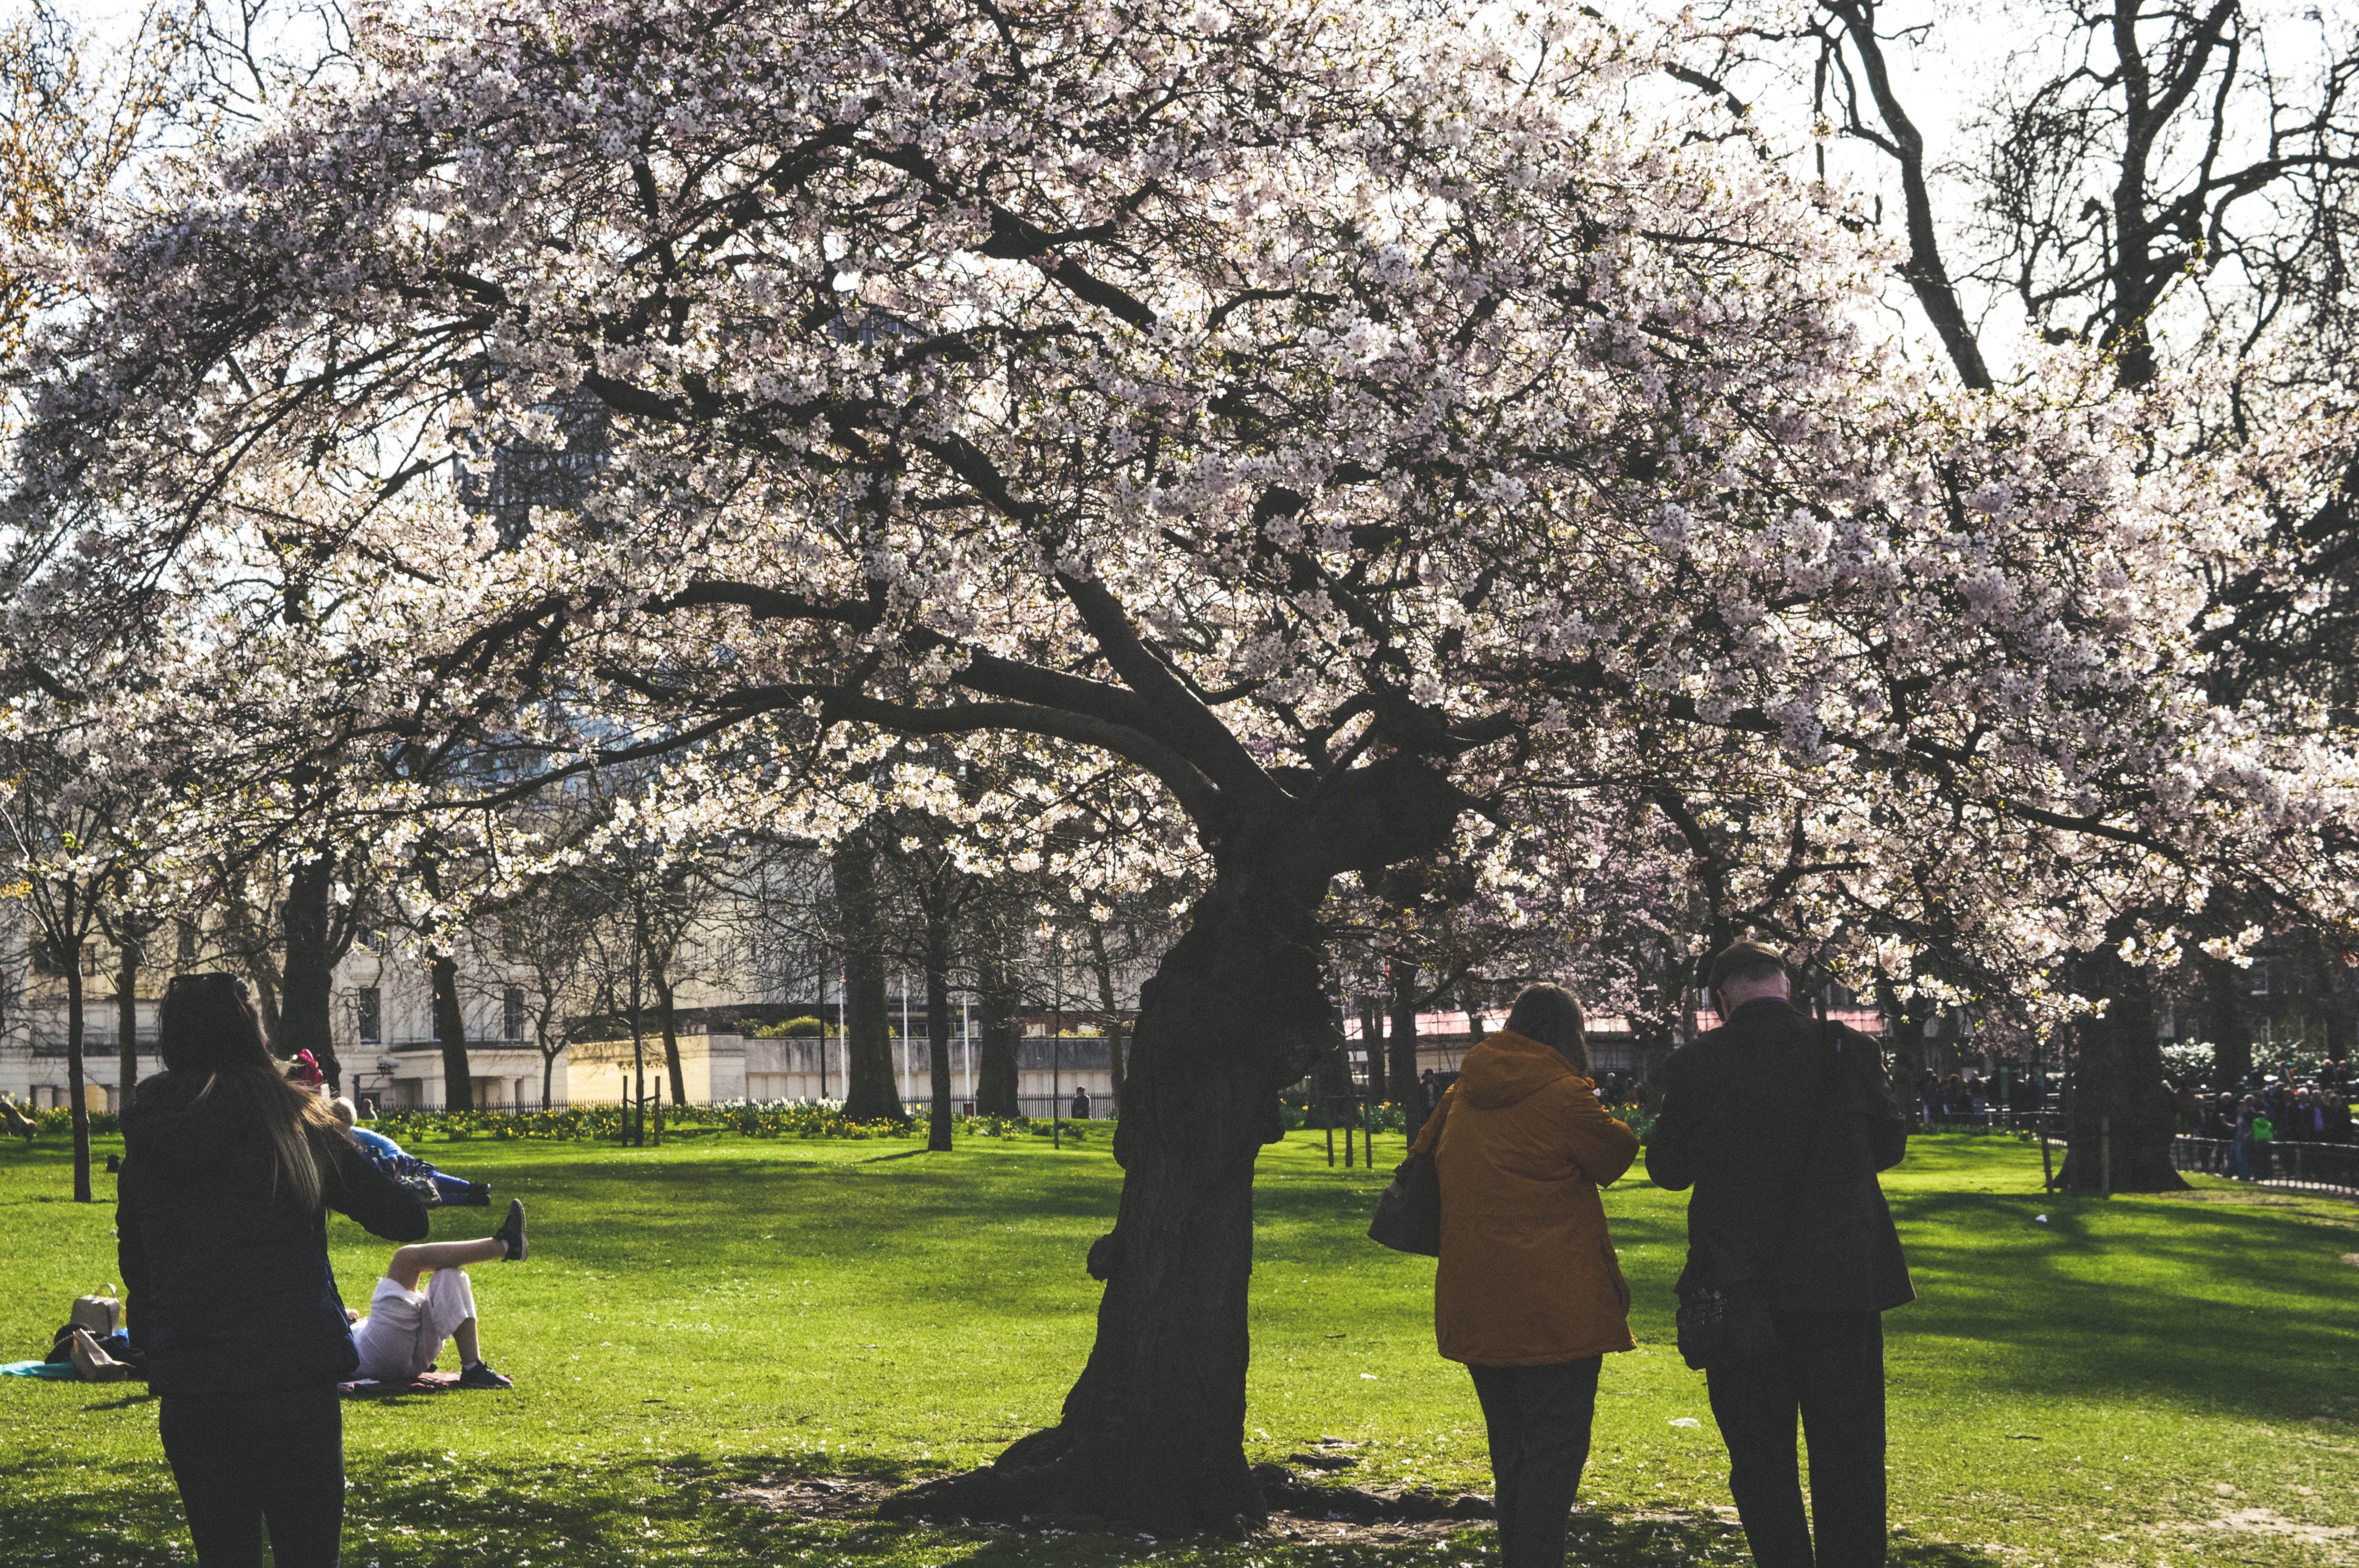
tree, spring, woody plant, plant, blossom, flower, branch, grass, botany, cherry blossom, park, grove, photography, recreation, trunk, black and white